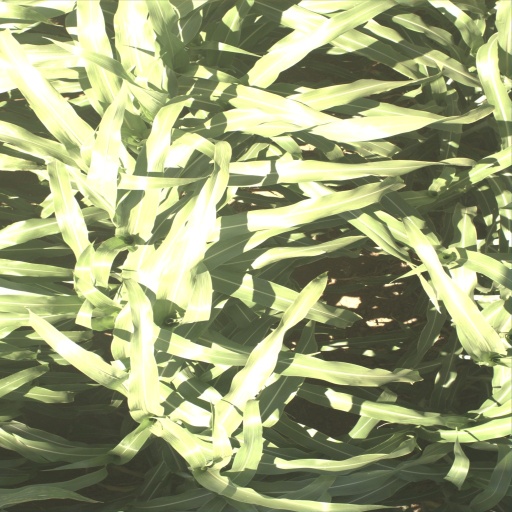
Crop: sorghum